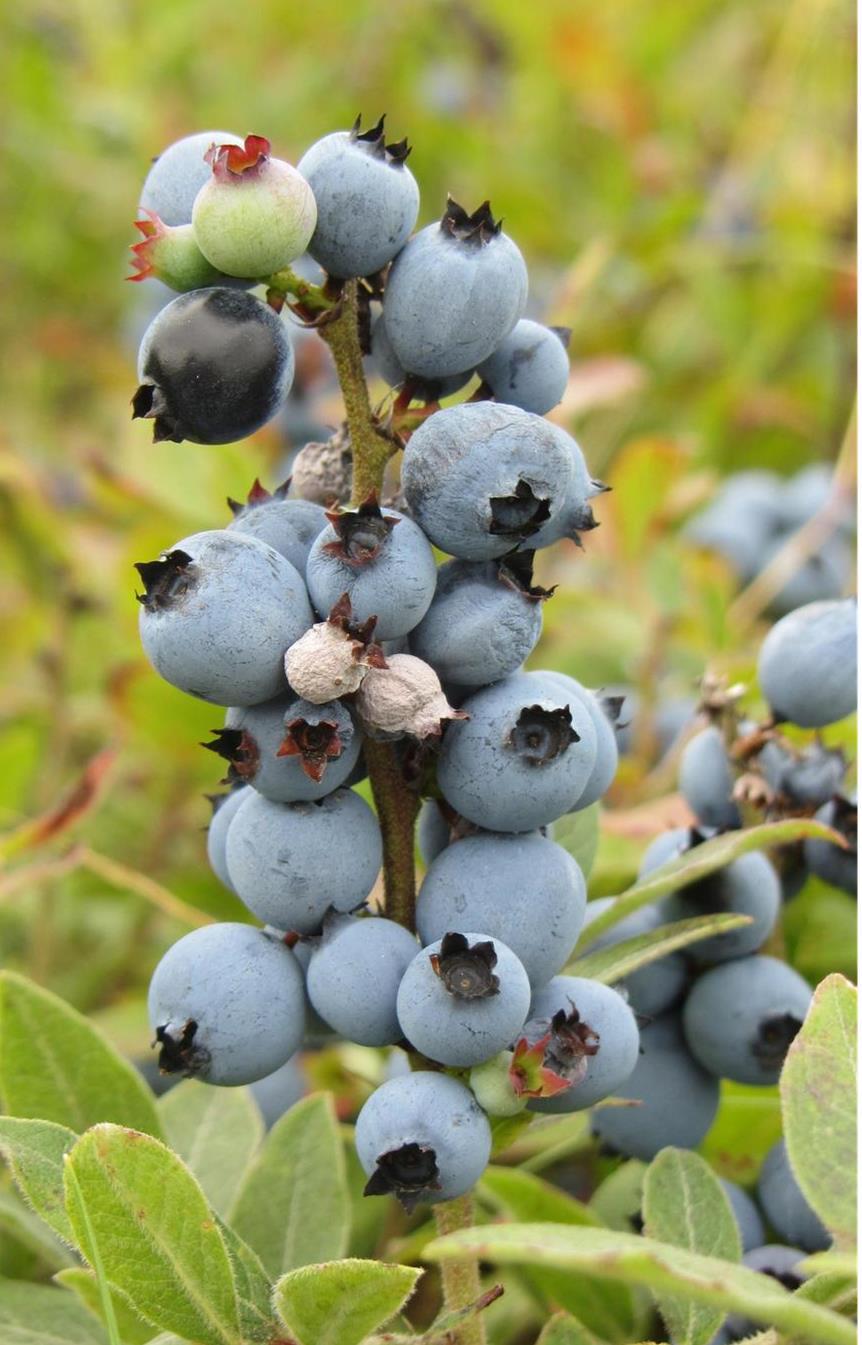
Plant: Blueberry
Disease: blueberry mummy berry